The Corn Is Green (1945 film)

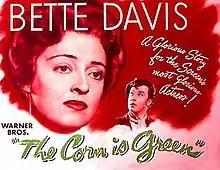
Theatrical release poster

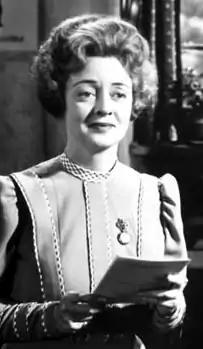
Bette Davis as Miss Moffat

The Corn Is Green is a 1945 American drama film starring Bette Davis as a schoolteacher determined to bring education to a Welsh coal mining town despite great opposition. It was adapted from the 1938 play of the same name by Emlyn Williams, which originally starred Ethel Barrymore.